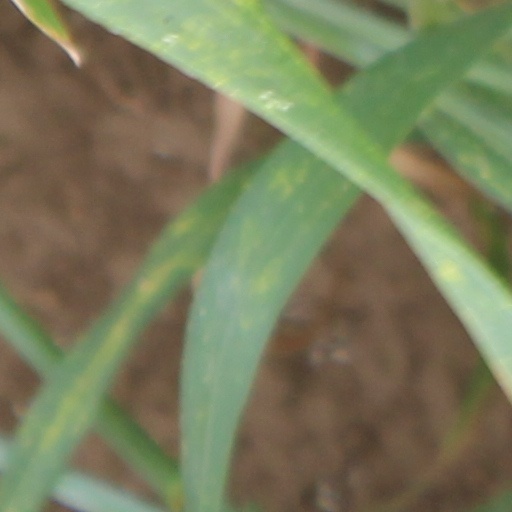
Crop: wheat